Unite the Right rally

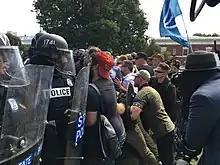
White supremacists clash with police.

In the wake of the Charleston church shooting in June 2015, efforts were made across the South to remove Confederate monuments from public spaces and rename streets honoring notable figures from the Confederacy. While often successful, these efforts faced a backlash from people concerned about protecting their Confederate heritage. The August 11–12 Unite the Right rally was organized by Charlottesville native and white supremacist Jason Kessler to protest the Charlottesville City Council's decision to remove the Robert E. Lee statue honoring the Confederate general, as well as the renaming of the statue's eponymous park (renamed to Emancipation Park in June 2017, and again to Market Street Park in 2018). Kessler took up the cause in March 2016 when then Charlottesville Vice Mayor Wes Bellamy held a press conference to call for removal of the statue. Kessler called Bellamy "anti-white" and the demand to remove the statue an effort to "attack white history". Lee Park became the site of numerous neo-Confederate events throughout the spring of 2017, including a campaign rally by Virginia Republican gubernatorial candidate Corey Stewart, which further politicized this public space.